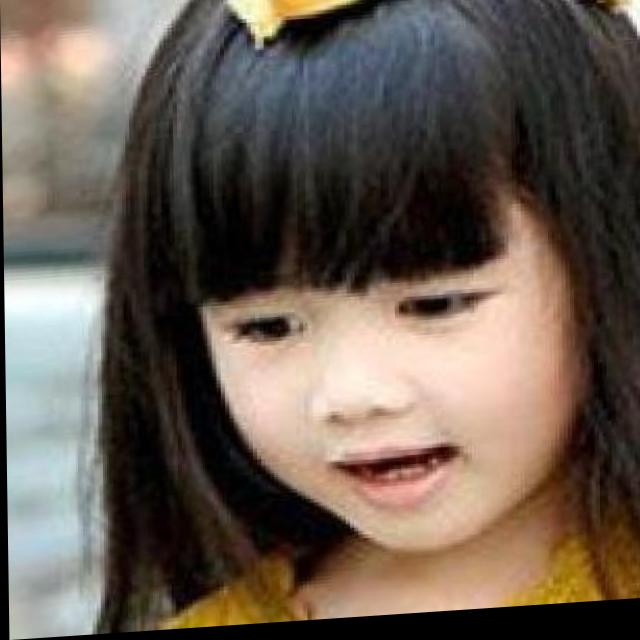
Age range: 0-12